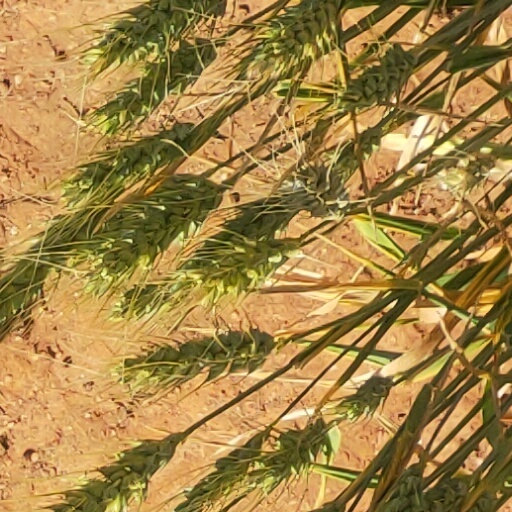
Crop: wheat